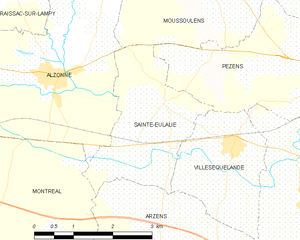
Carte des communes françaises: Sainte-Eulalie